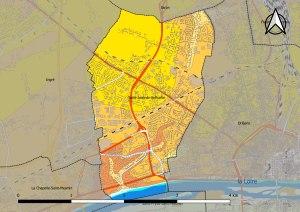
Saint-Jean-de-la-Ruelle est une commune française située dans le département du Loiret en région Centre-Val de Loire.